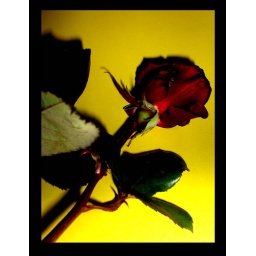
The rose a photo i took of a series of this rose taken simply on a yellow sheet of paper in my living room